Samrat Prithviraj

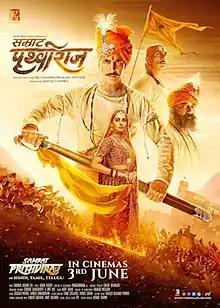
Theatrical release poster

Samrat Prithviraj is a 2022 Indian Hindi-language epic historical action drama film written and directed by Chandraprakash Dwivedi and produced by Aditya Chopra under Yash Raj Films. The film is based on "Prithviraj Raso", a Braj language epic poem about the life of Prithviraj Chauhan, a king from the Chahamana dynasty. It features Akshay Kumar as the titular character, while Manushi Chhillar makes her Hindi film debut by playing the role of Sanyogita. The film also stars Sanjay Dutt, Sonu Sood, Manav Vij, Ashutosh Rana and Sakshi Tanwar in other pivotal roles.